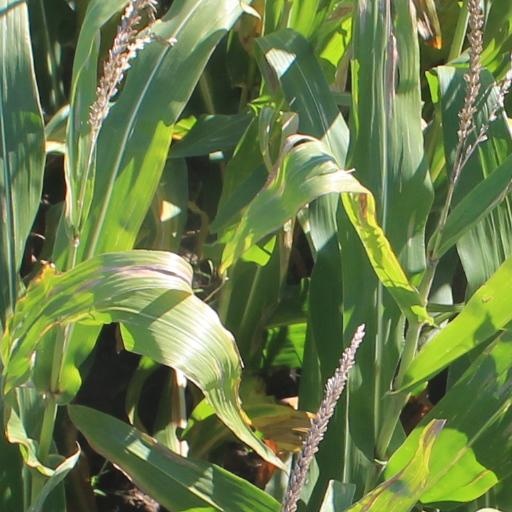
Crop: maize; corn